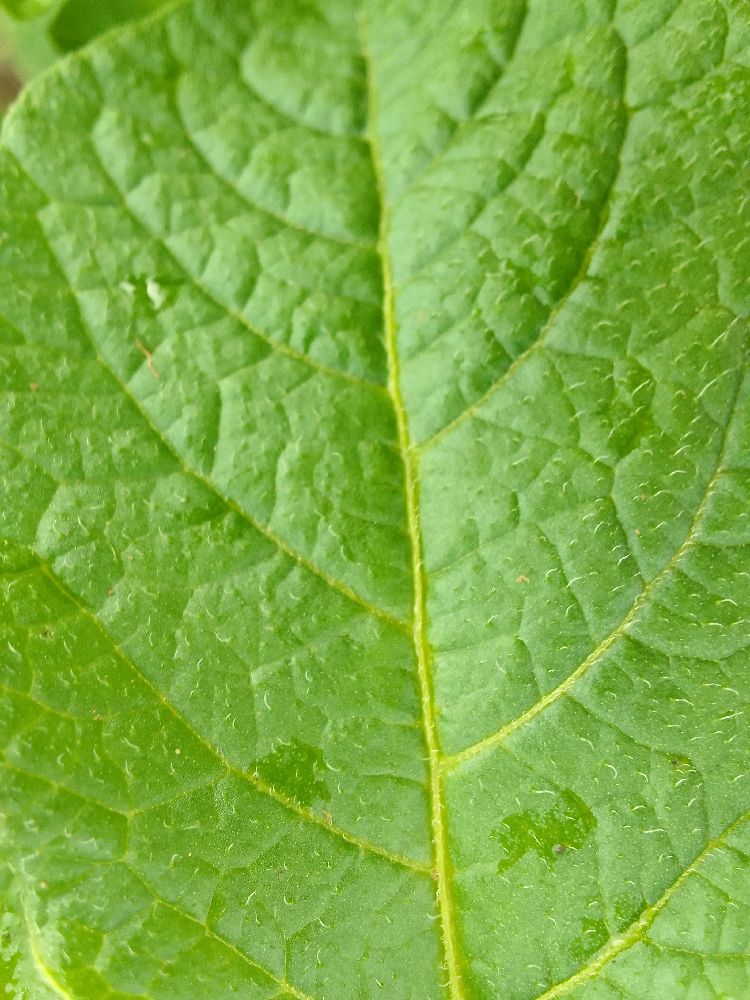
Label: Healthy